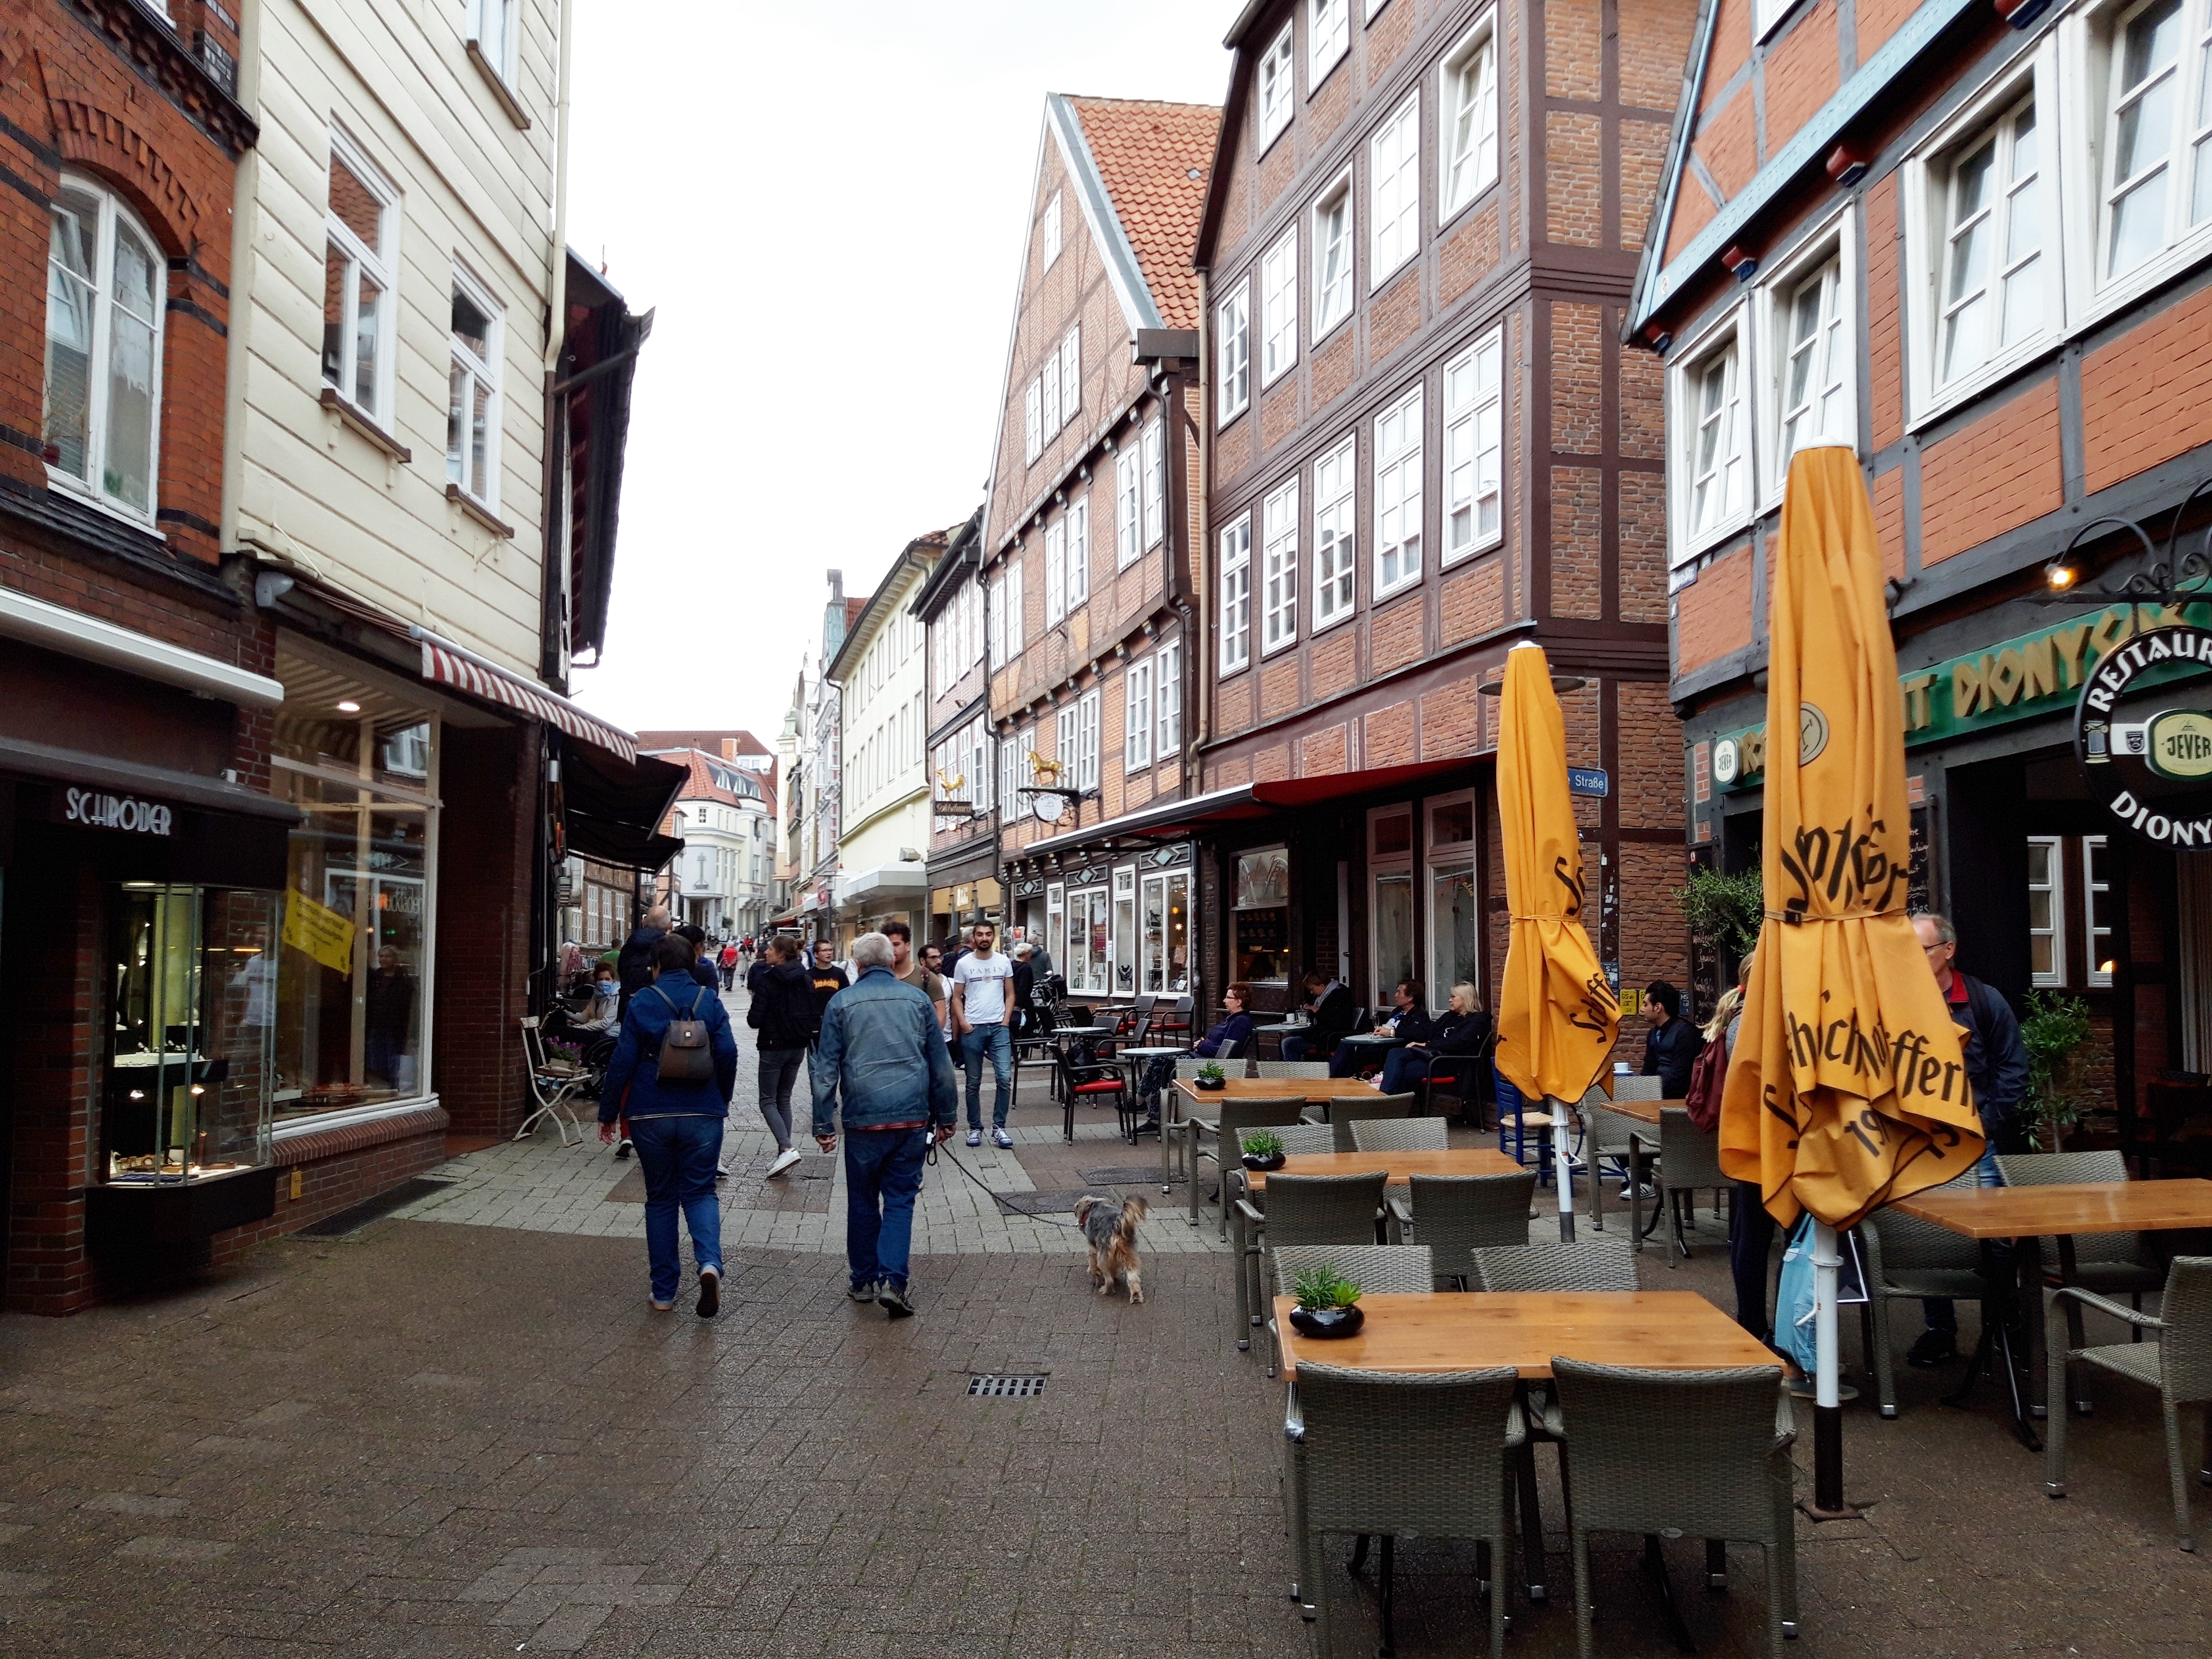
natural, town, street, neighbourhood, building, mixed use, marketplace, human settlement, city, public space, pedestrian, urban area, downtown, market, infrastructure, architecture, road, alley, tourism, shopping, travel